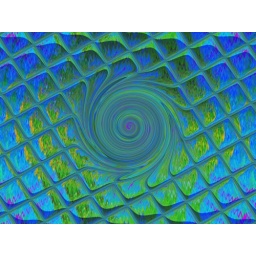
Abstract Design in Greens, Blues.swerled center &amp;amp; tiled wet grass sea bed as background